Journal of a Novel

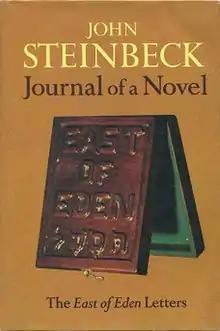
First edition cover

Journal of a Novel: The East of Eden Letters is a series of letters written by John Steinbeck to his friend and editor Pascal Covici, in parallel with the first draft of his longest novel, "East of Eden". The letters were written between January, 29- October 31, 1951. They were not meant for publication, but an edited version was first published by Viking the year after the author's death in 1968. Steinbeck's letters were mostly written on the left hand pages of a notebook where the right hand pages had the text of East of Eden (novel).